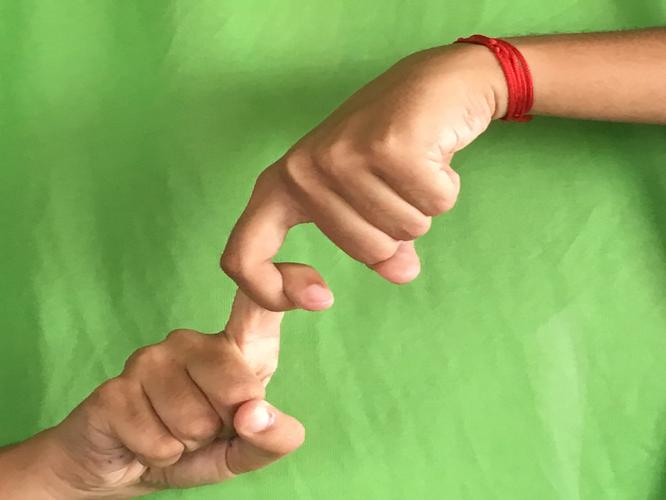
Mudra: Pasha
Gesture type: double_hand